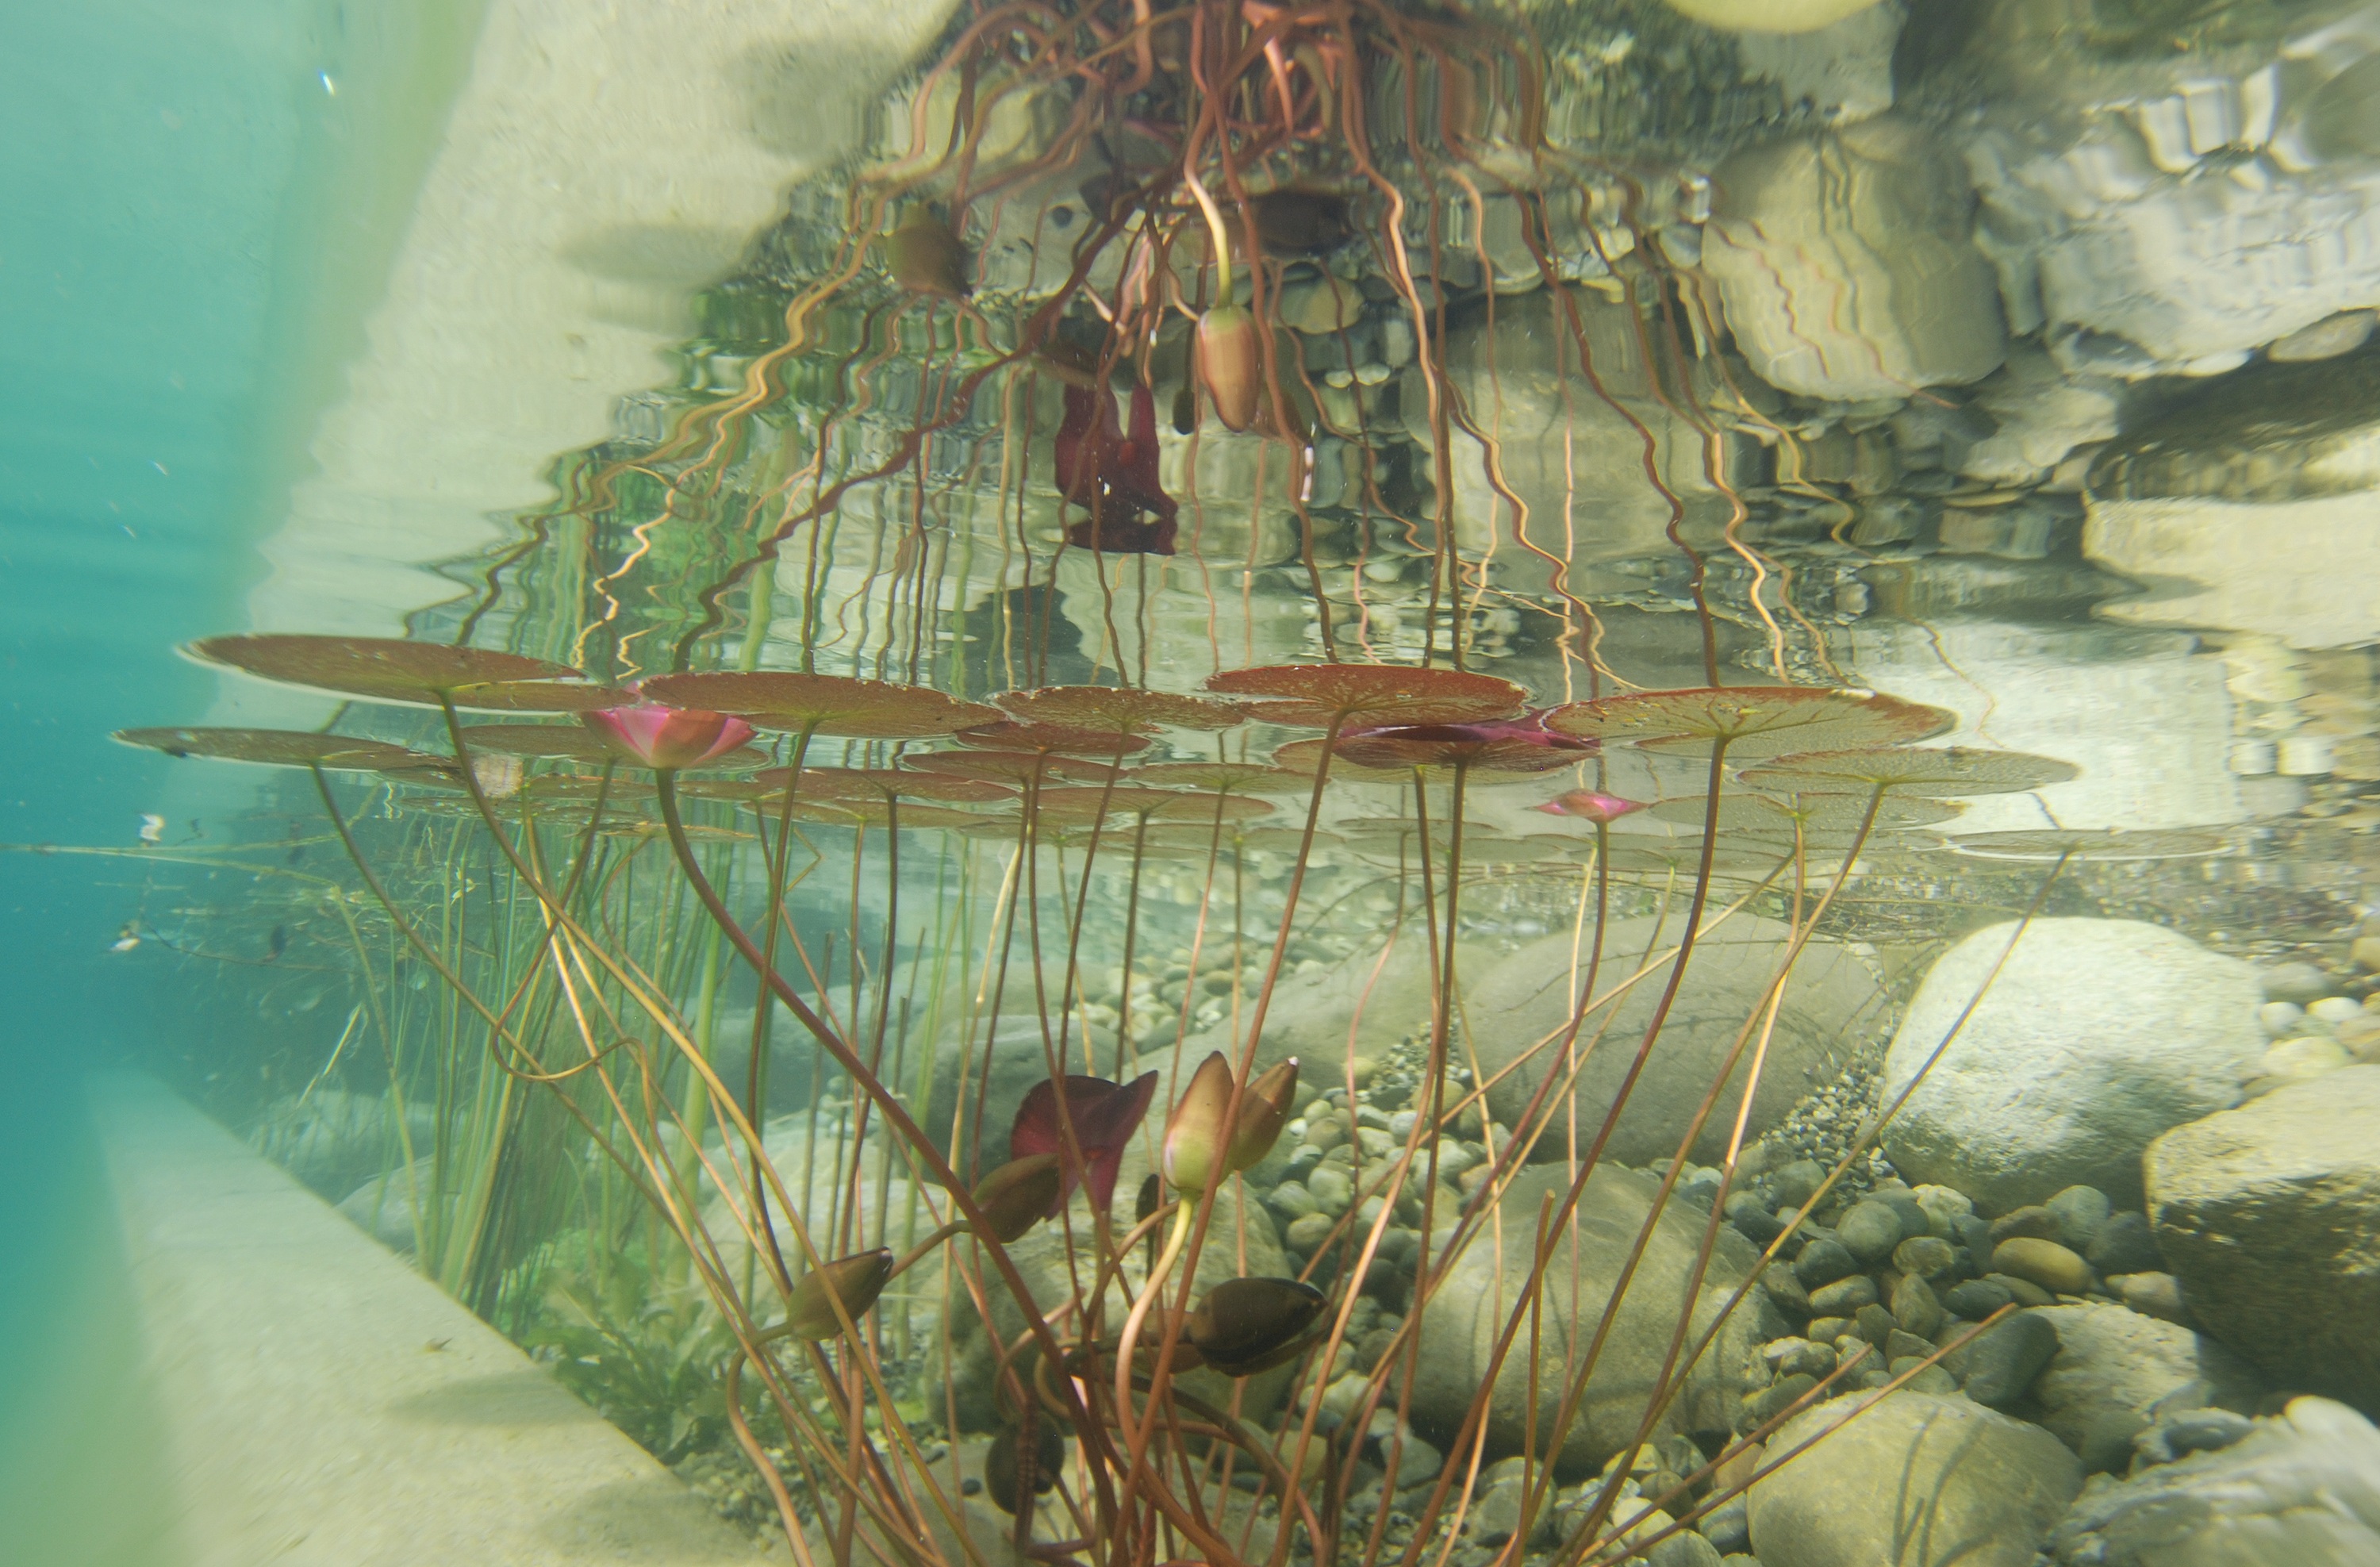
water, plant, photography, leaf, pond, underwater, biology, painting, water lily, lily pad, waters, aquatic plants, nuphar, water flower, lake rose, garden pond, biotope, pond plants, floating plants